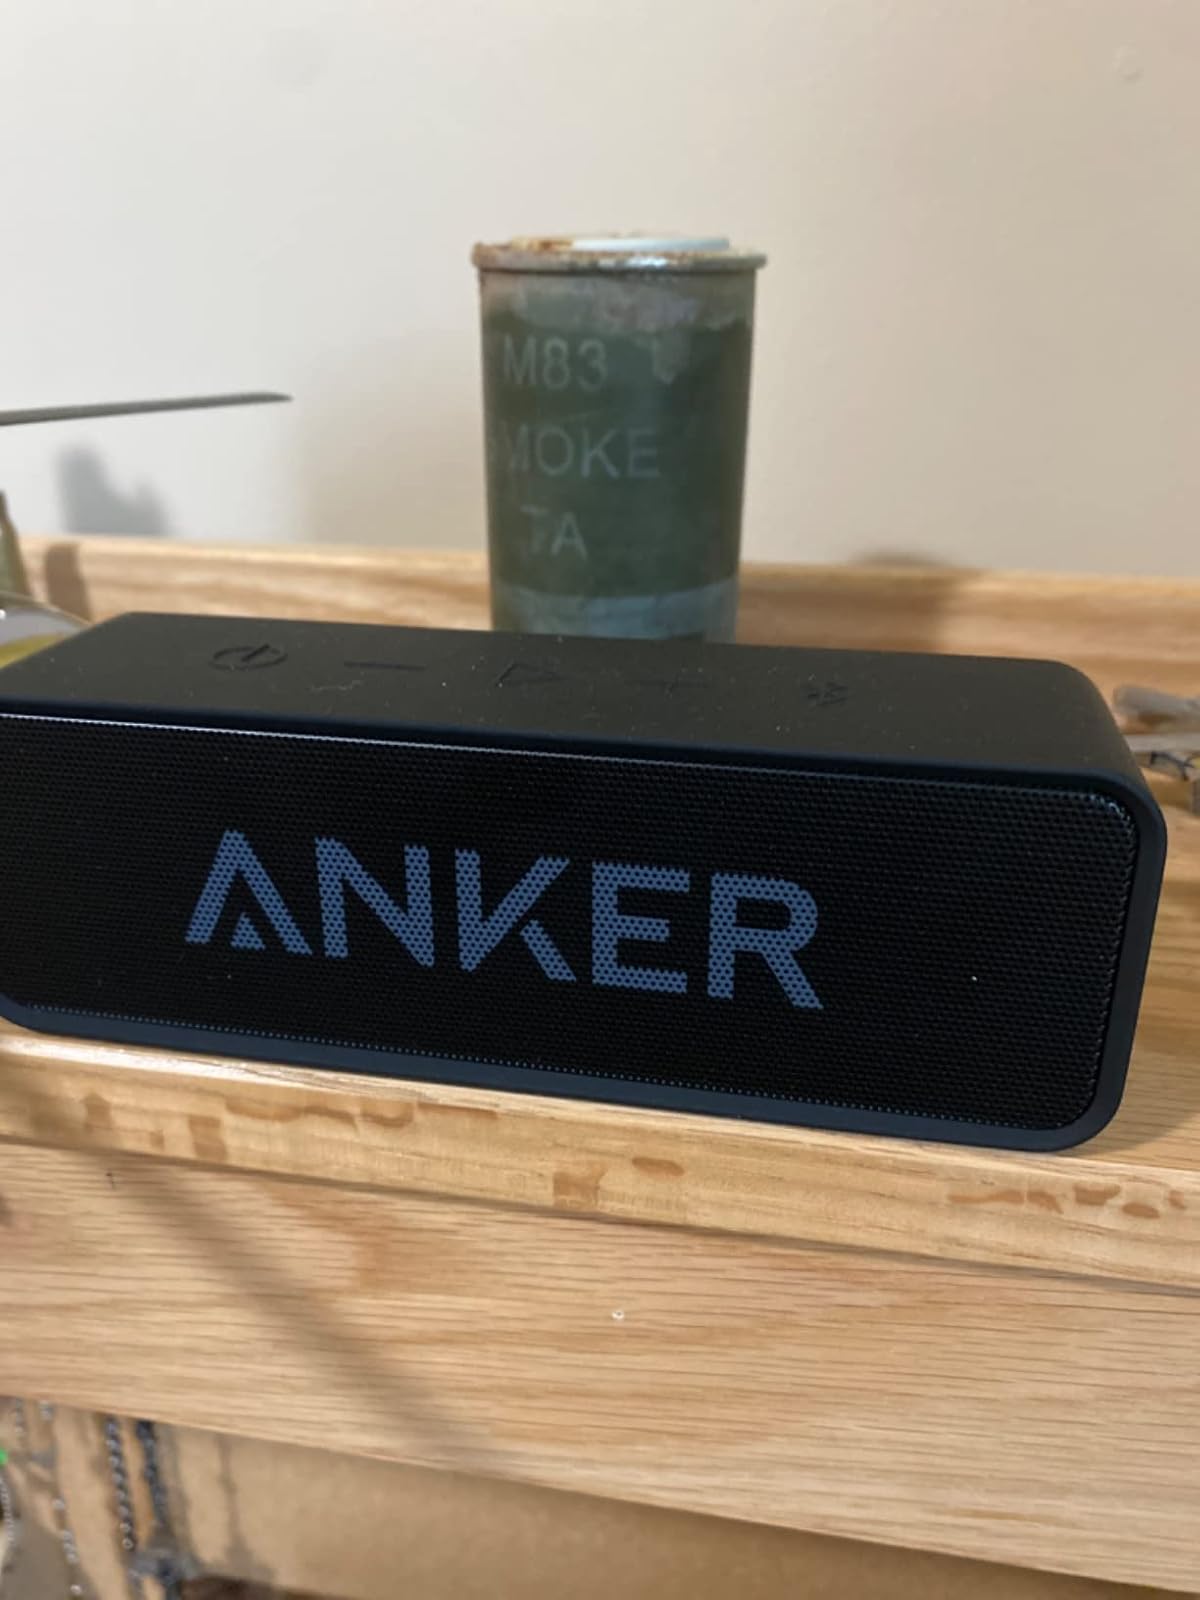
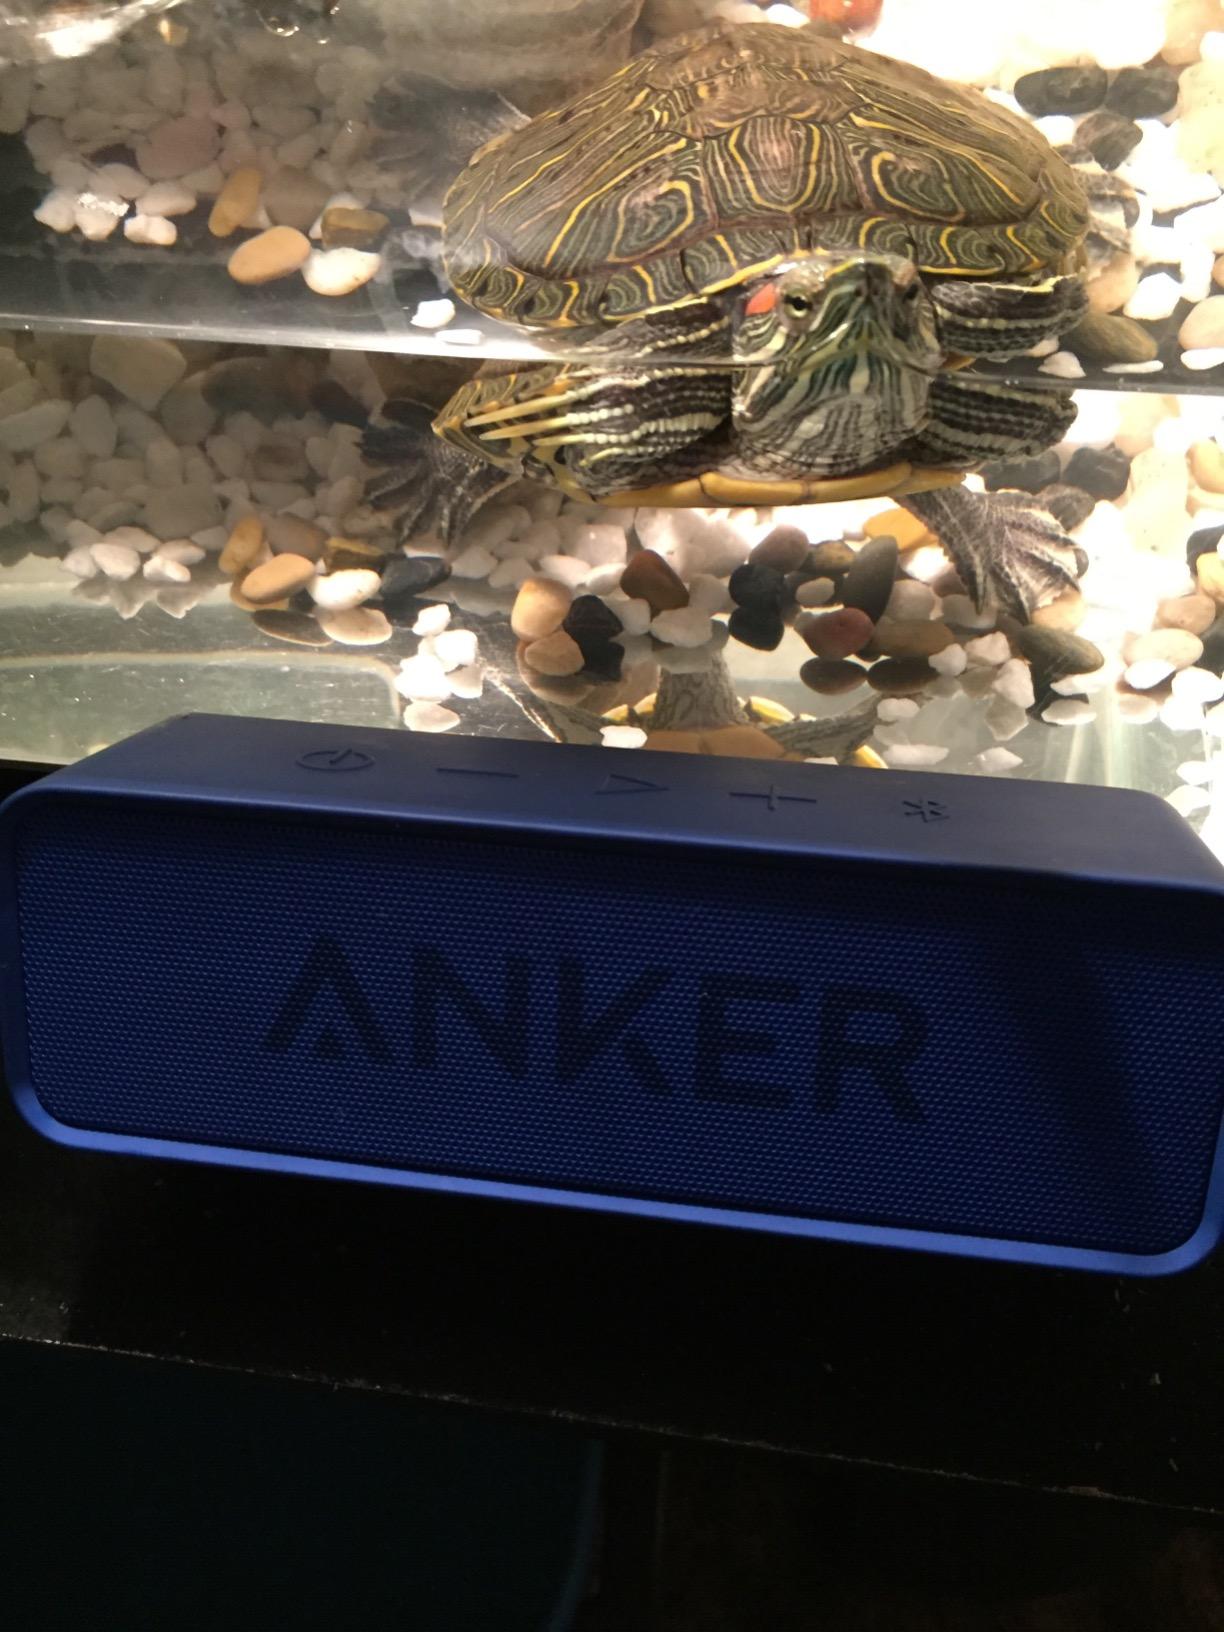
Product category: speaker
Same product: no